Thin layers (oceanography)

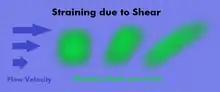
A plankton patch in the ocean being dispersed horizontally due to velocity shear

Motile plankton have been observed to be able to detect and swim towards higher nutrient concentrations and/or light intensities. This mechanism is called chemotaxis and is partly responsible for the formation of thin layers at depths where nutrients are abundant. Another mechanism specific to dinoflagellates is called helical klinotaxis where the algal cell's ability to respond to both positive and negative chemosensory signals is crucial to their motility. If dinoflagellates were not capable of both positive and negative chemotaxis, they would not navigate successfully due to the nature of the transverse and longitudinal flagella causing rotating and translating motions, respectively.